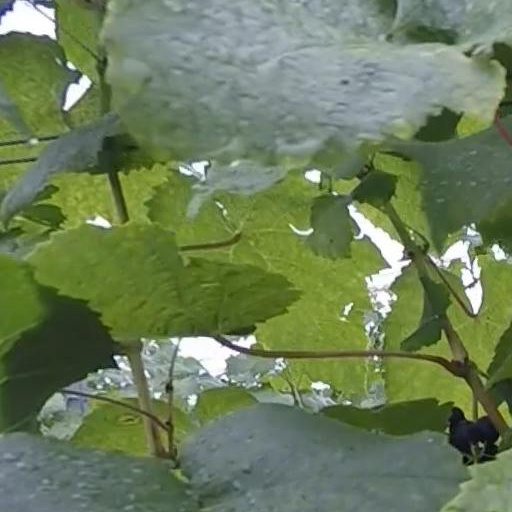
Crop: grape